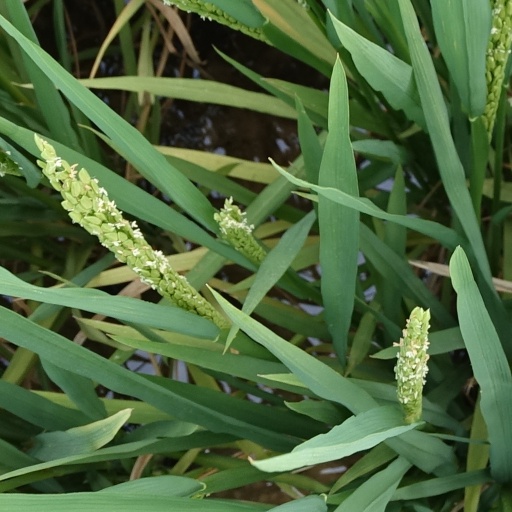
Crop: rice